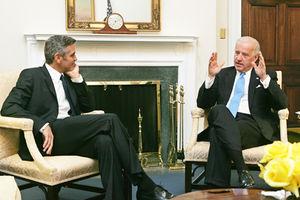
Joe Biden rencontre George Cloonet sur le Darfour.
George Clooney [dʒɔːdʒ kluːni] est un acteur, réalisateur, scénariste et producteur de cinéma américain, né le 6 mai 1961 à Lexington.